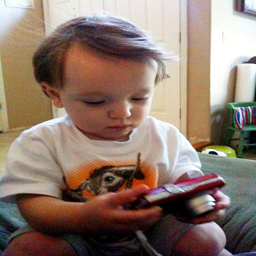
A little boy is playing with a camera.
A toddler playing with a red digital camera.
A boy in white shirt holding a digital camera.
A young child examines a small digital camera
A young boy looking at a camera sitting on a bean bag chair.